Armour of God (film)

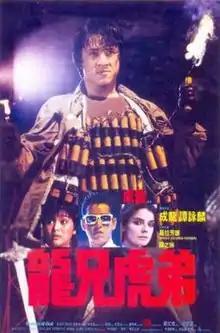
Hong Kong film poster

Armour of God is a 1986 Hong Kong action adventure comedy film starring and directed by Jackie Chan, and written by Chan, John Sheppard and Eric Tsang (who also co-directed). It co-stars Alan Tam, Lola Forner, and Rosamund Kwan.